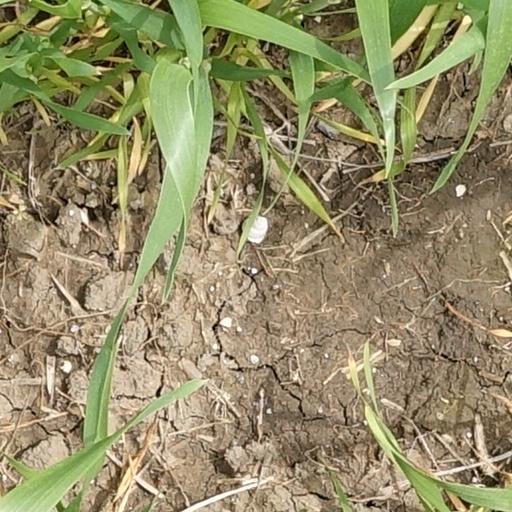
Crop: wheat